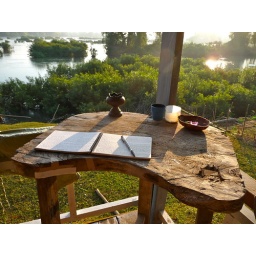
Not pictured, the herds of water buffalo that eat and swim in the river below.